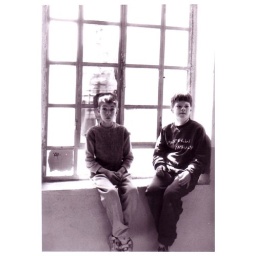
sitting by the window